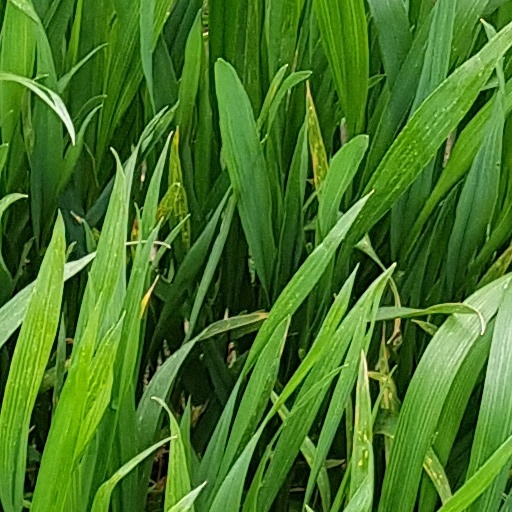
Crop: wheat